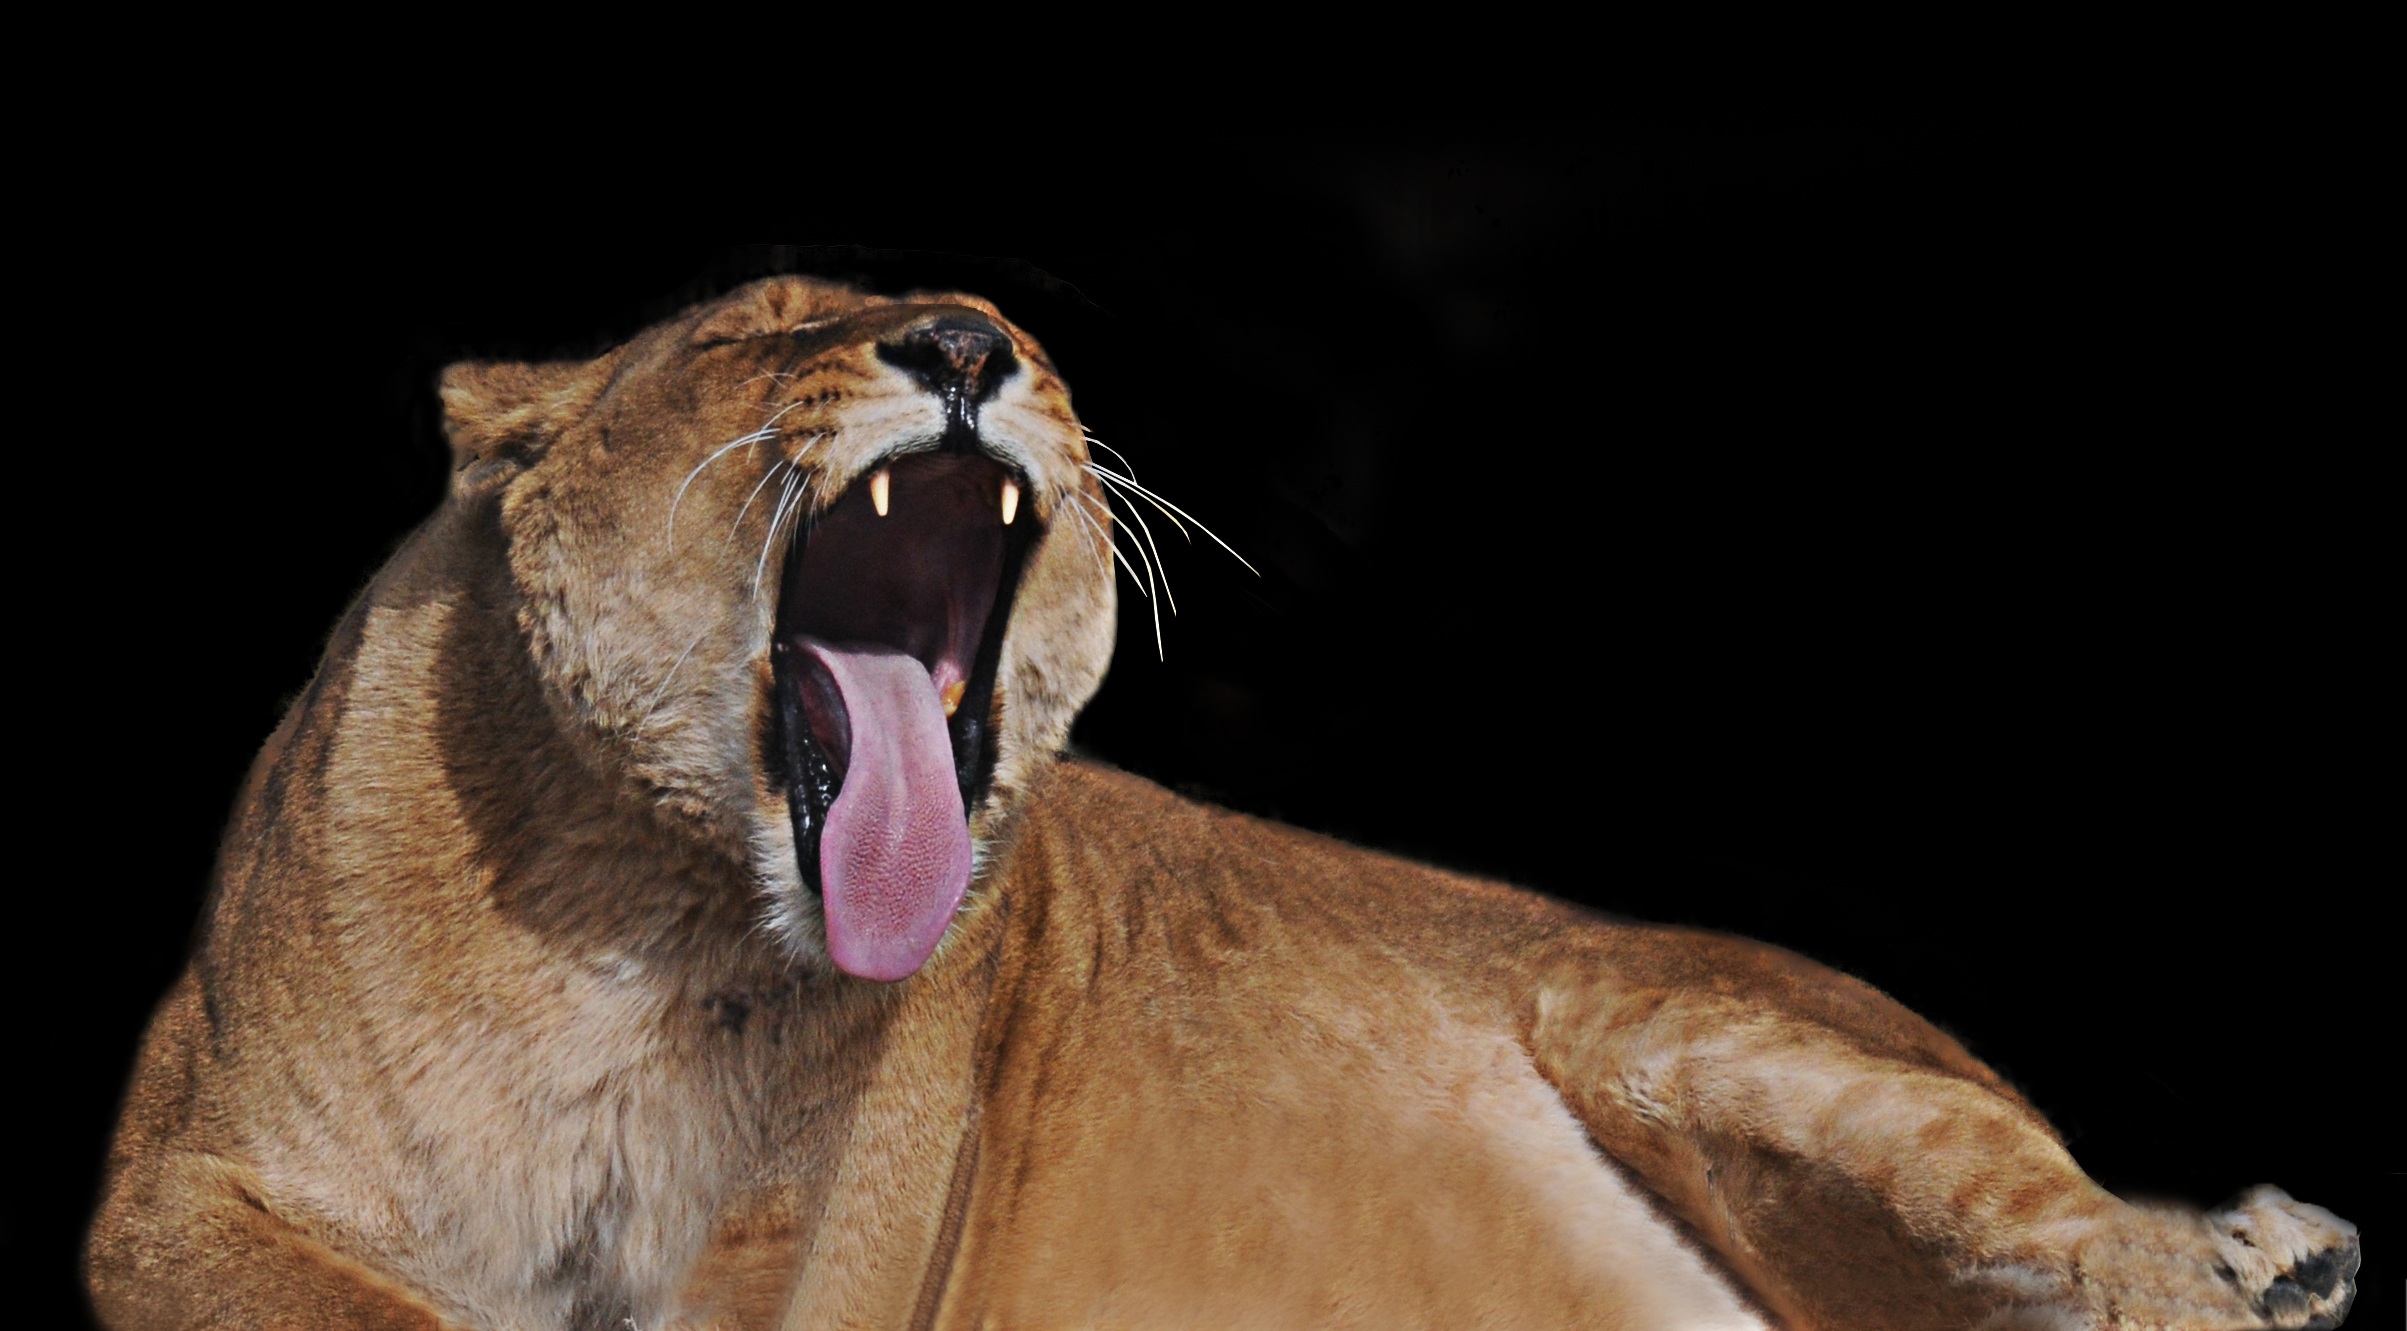
animal, wildlife, africa, feline, mammal, mane, fauna, lion, lioness, yawn, close up, wild animal, tiger, vertebrate, safari, cougar, language, puma, hangover, tawny, african reserve, big cats, cat like mammal